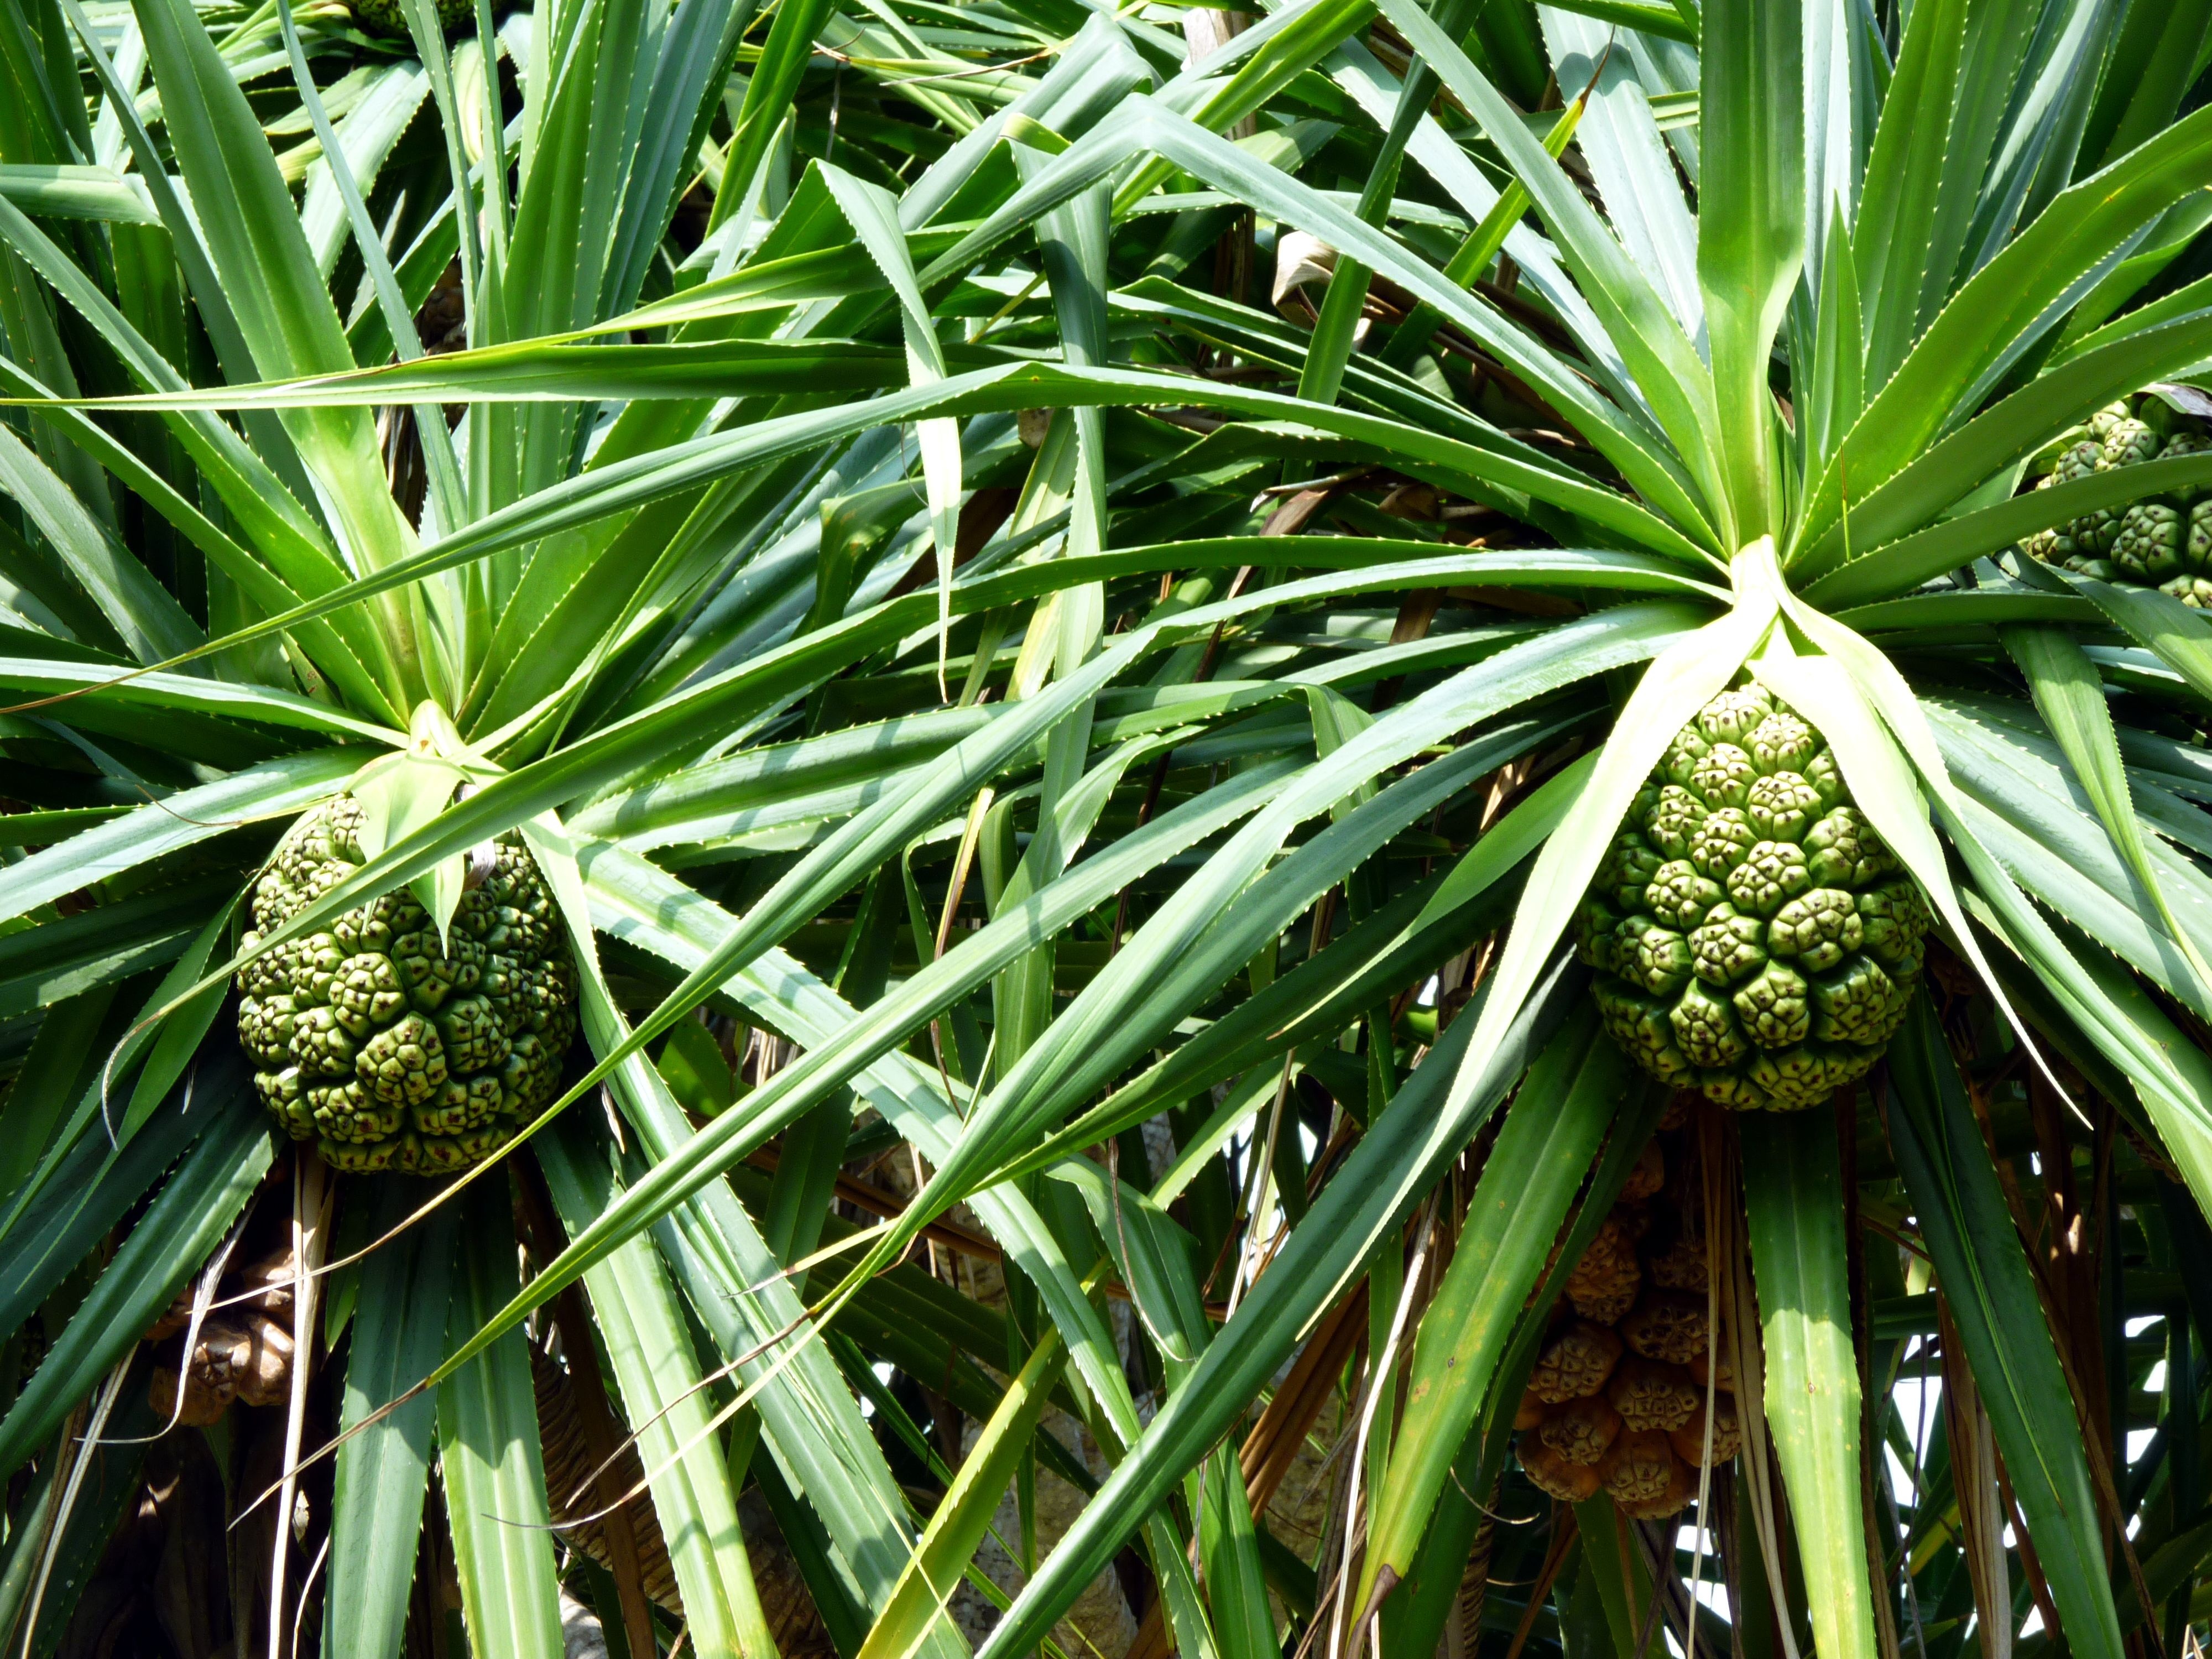
tree, forest, plant, leaf, flower, foliage, food, green, jungle, produce, tropical, lush, botany, flora, plants, coconut, beautiful, exotic, flowering plant, grass family, plant stem, woody plant, land plant, arecales, palm family, borassus flabellifer, saw palmetto